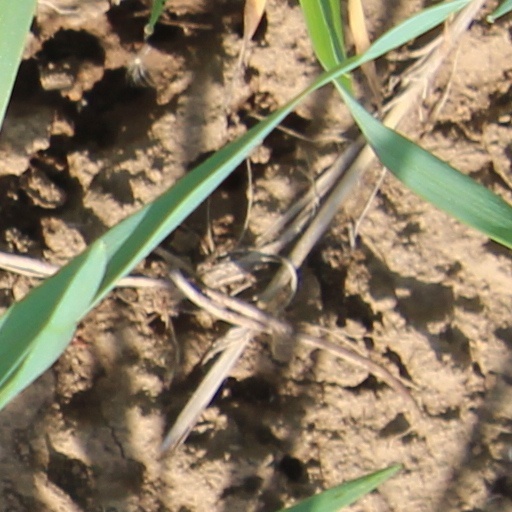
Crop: wheat